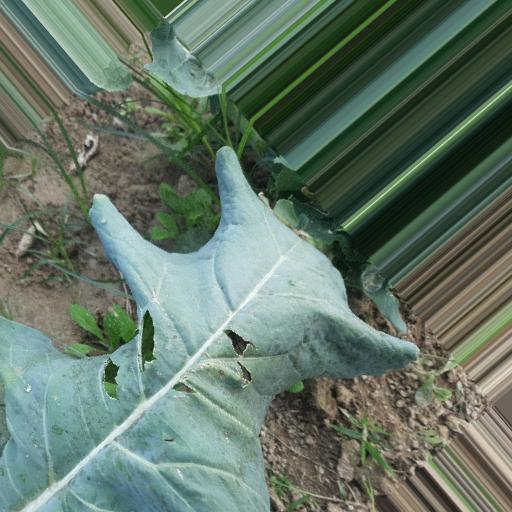
Label: Black Rot